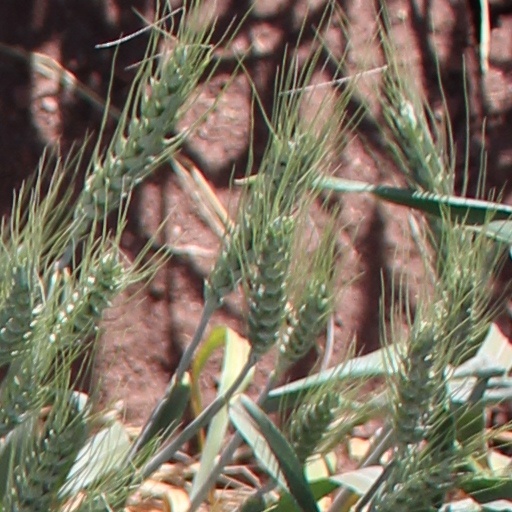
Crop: wheat